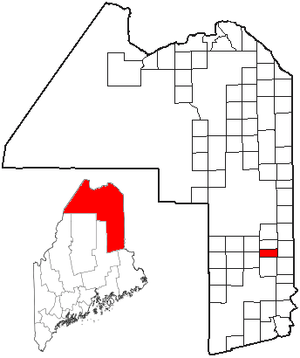
New Limerick est une ville située dans l’État américain du Maine, dans le comté d’Aroostook.